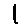
Label: 1